Israeli invasion of the Gaza Strip

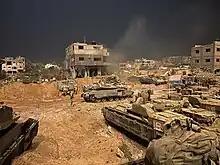
Israeli military during ground operations in the Gaza Strip on 1 November

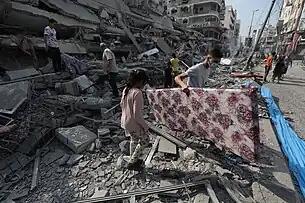
Destroyed houses in Gaza City on 8 October 2023

The IDF advanced on three fronts: from the northeast near Beit Hanoun, from the northwest near Beit Lahia, and from the east near Juhor ad-Dik.